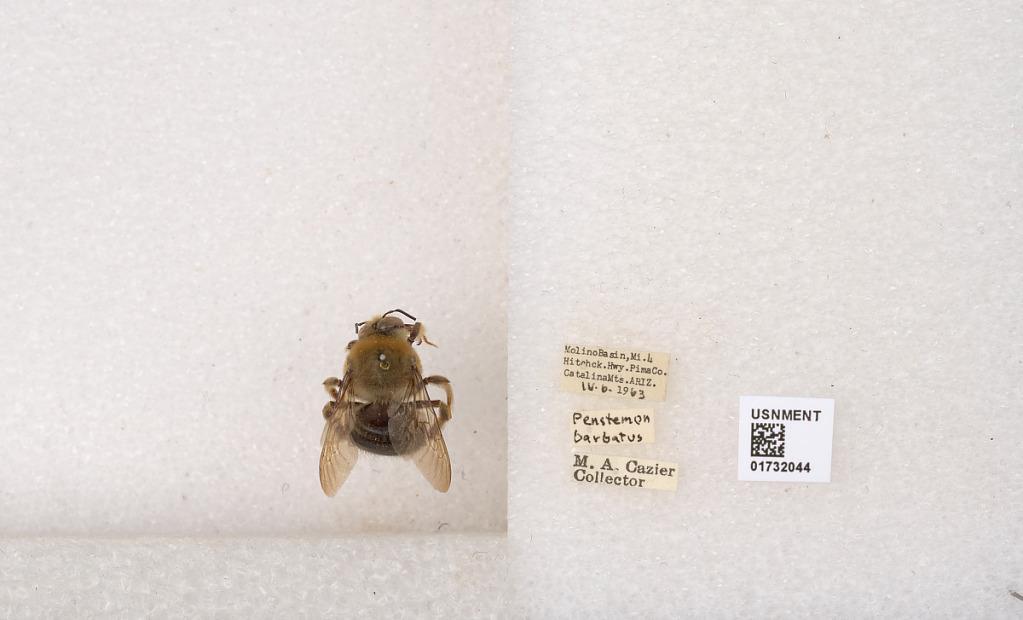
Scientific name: Xylocopa (Notoxylocopa) tabaniformis androleuca Michener
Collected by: M. Cazier
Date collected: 1963-4-6
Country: United States
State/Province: Arizona
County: Pima
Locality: Molino Basin, mile 4 Hitchcock Highway, Catalina Mountains
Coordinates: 32.3356, -110.696